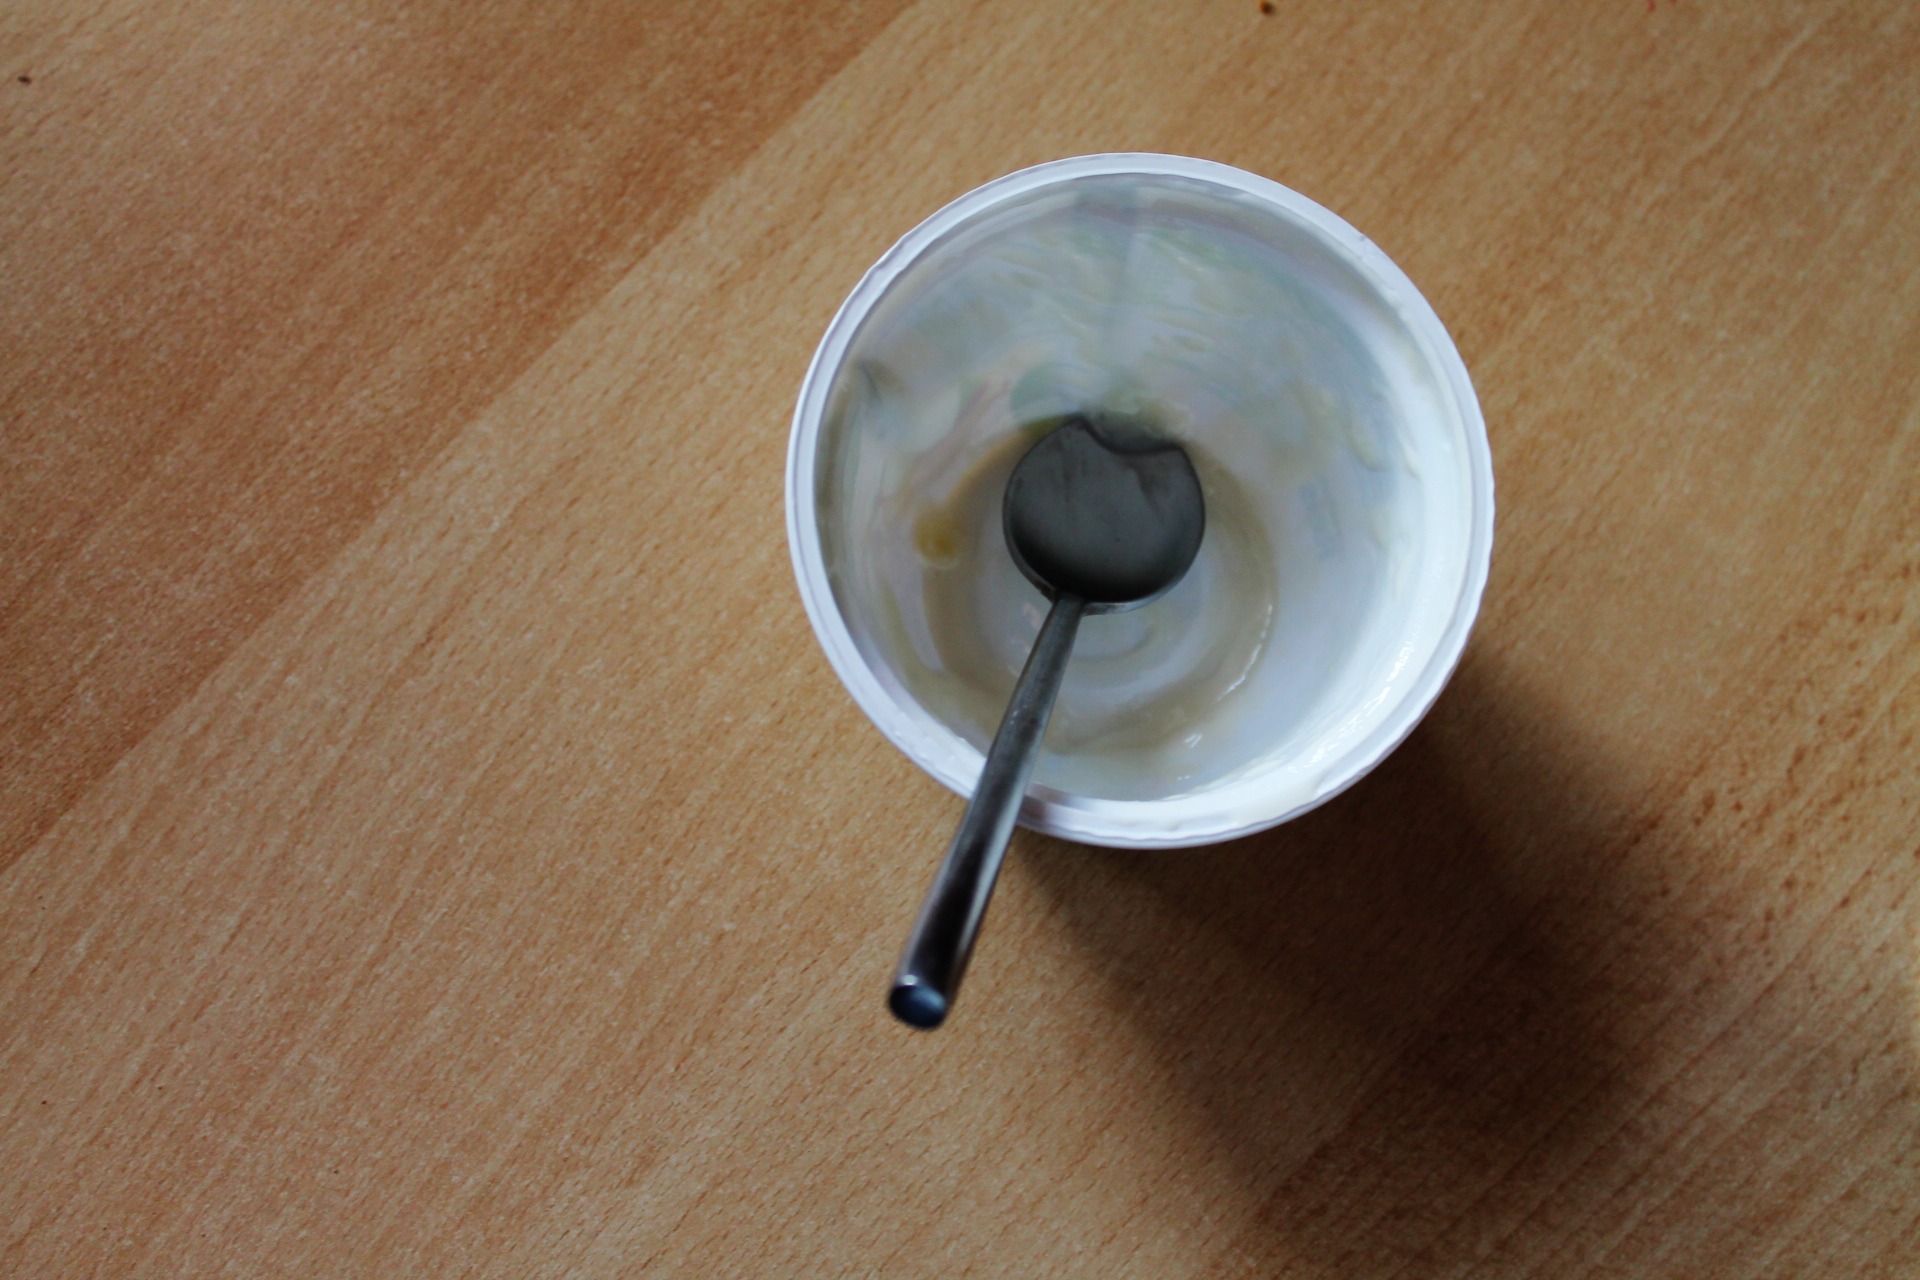
hand, plastic, cup, food, empty, ear, spoon, material, human body, eye, waste, organ, disposable cups, teaspoon, plastic cups, non recyclable waste, throw away crockery